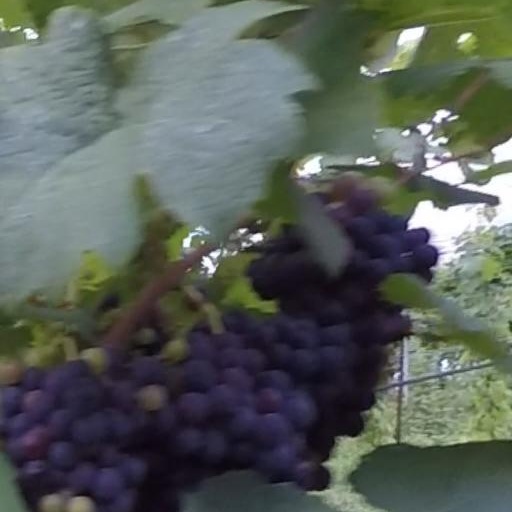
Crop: grape